Tun Abdul Razak Stadium

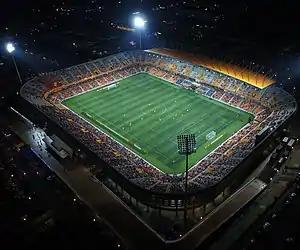
Aerial view of STAR

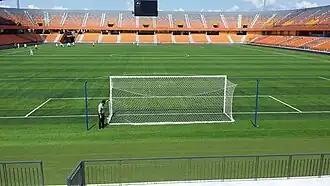
View from inside the stadium

Tun Abdul Razak Stadium ("Malay: Stadium Tun Abdul Razak" / STAR) is a football stadium in Jengka, Maran District, Pahang, Malaysia. It is currently used primarily for football matches. The stadium holds 25,000 people and opened in 2015. It was named after former prime minister of Malaysia, Tun Abdul Razak. The stadium was used for the first time in the final match of Piala Pengerusi Felda 2015, between Felda Wilayah Jengka and Felda Wilayah Gua Musang.